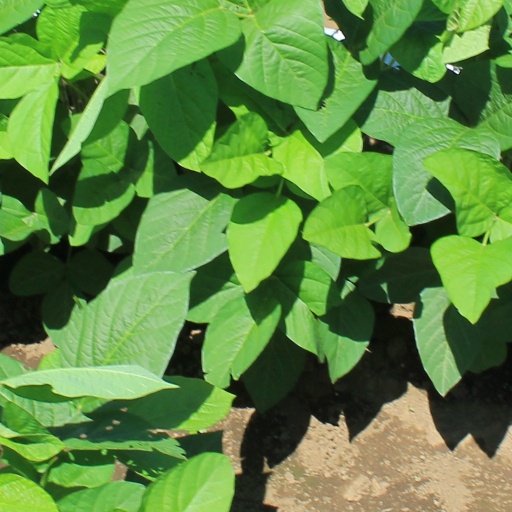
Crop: soybean